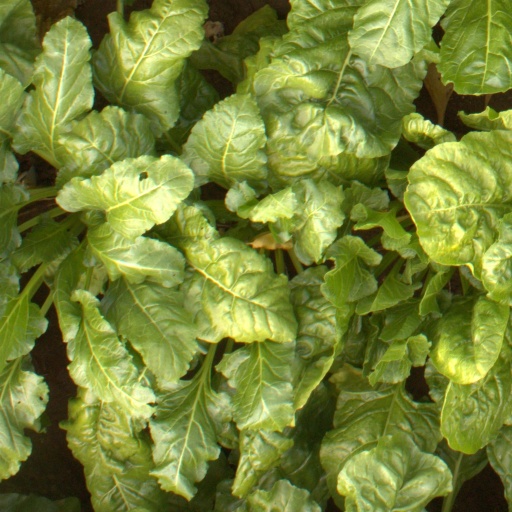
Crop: sugar beet